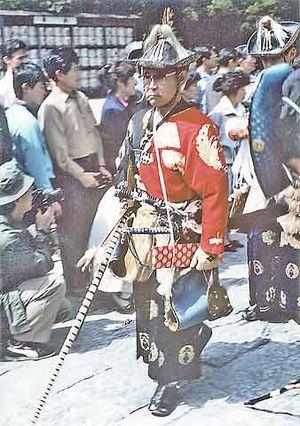
Archer de Yabusame 日本語: 流鏑馬の射手
Le yabusame est une technique de tir à l'arc japonaise pratiquée à cheval. L'archer tire des flèches sans pointes sur trois cibles de bois.